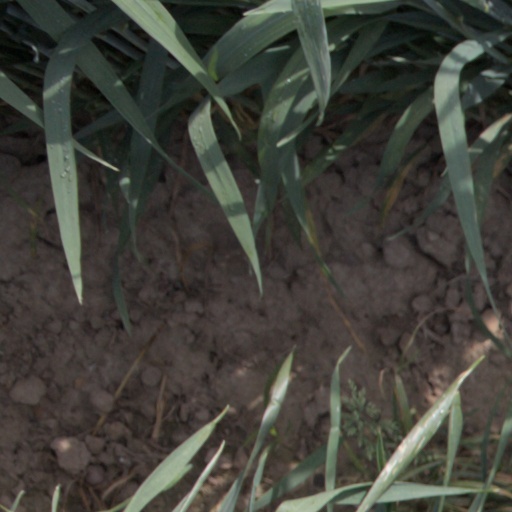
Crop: wheat